Aespa

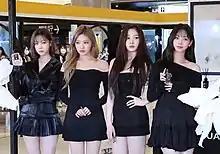
Aespa at the Acqua di Parma pop-up store opening

On October 13, Aespa was included in "People" magazine's Ones to Watch 2021 list as a "Rising Star". On November 25, the group performed on a float, celebrating women in STEM, at the 95th Macy's Thanksgiving Day Parade, making them the first Korean girl group to perform at the parade. On December 2, they won their first Daesang (Stage of the Year) at the Asia Artist Awards. Two days later, on December 4, the group won their second Daesang (Record of the Year) at the 2021 Melon Music Awards.